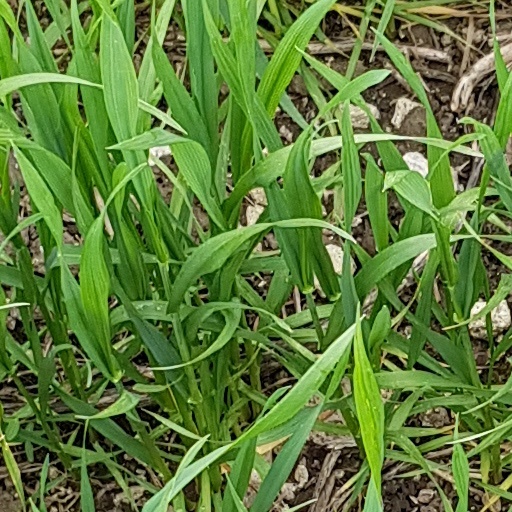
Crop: wheat